Religion in the Middle East

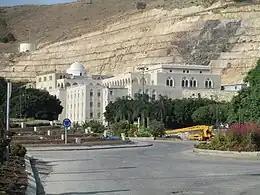
The complex hosting the tomb of Nabi Shu'ayb, Israel

For over 2,000 years of their history, a large portion of Jewish people resided across the Middle East. They are colloquially known as Mizrahi Jews. They include descendants of Babylonian Jews and Mountain Jews from modern Iraq, Morocco, Egypt, Libya, Tunisia, Algeria, Syria, Bahrain, Kuwait, Iran, Uzbekistan, the Caucasus, Kurdistan, Afghanistan, India, Pakistan, and Yemen. Since the 1950s because of growing anti-semitism, most of these Jews fled to Israel where they make up the majority of Israel's Jewish population and roughly a third of total world Jews. While they no longer live among a Muslim majority, they continue to follow many customs with strong Muslim and Middle Eastern influences making them distinct from European Jews. Today Judaism in the Middle East is mostly practiced in Israel. Israel's population is 75.3% Jewish, with the remainder made up of Muslims (20.6%), Christians, Druze, Baháʼí and various other minorities (4.1%). There are few other countries in the Middle East with significant Jewish populations, but the communities are small and scattered.